Joseph Whitworth

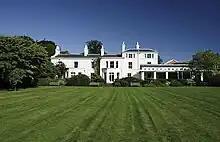
The Firs, now the Chancellors Hotel & Conference Centre

Whitworth received many awards for the excellence of his designs and was financially very successful. In 1850, then a President of the Institution of Mechanical Engineers, he built a house called 'The Firs' in Fallowfield in south Manchester designed by Edward Walters. In 1854 he bought Stancliffe Hall in Darley Dale, Derbyshire and moved there with his second wife Louisa in 1872. He supplied four six-ton blocks of stone from Darley Dale quarry, for the lions of St George's Hall in Liverpool. He was conferred with Honorary Membership of the Institution of Engineers and Shipbuilders in Scotland in 1859. He was elected a Fellow of the Royal Society (FRS) in 1857.